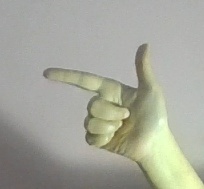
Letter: yaa